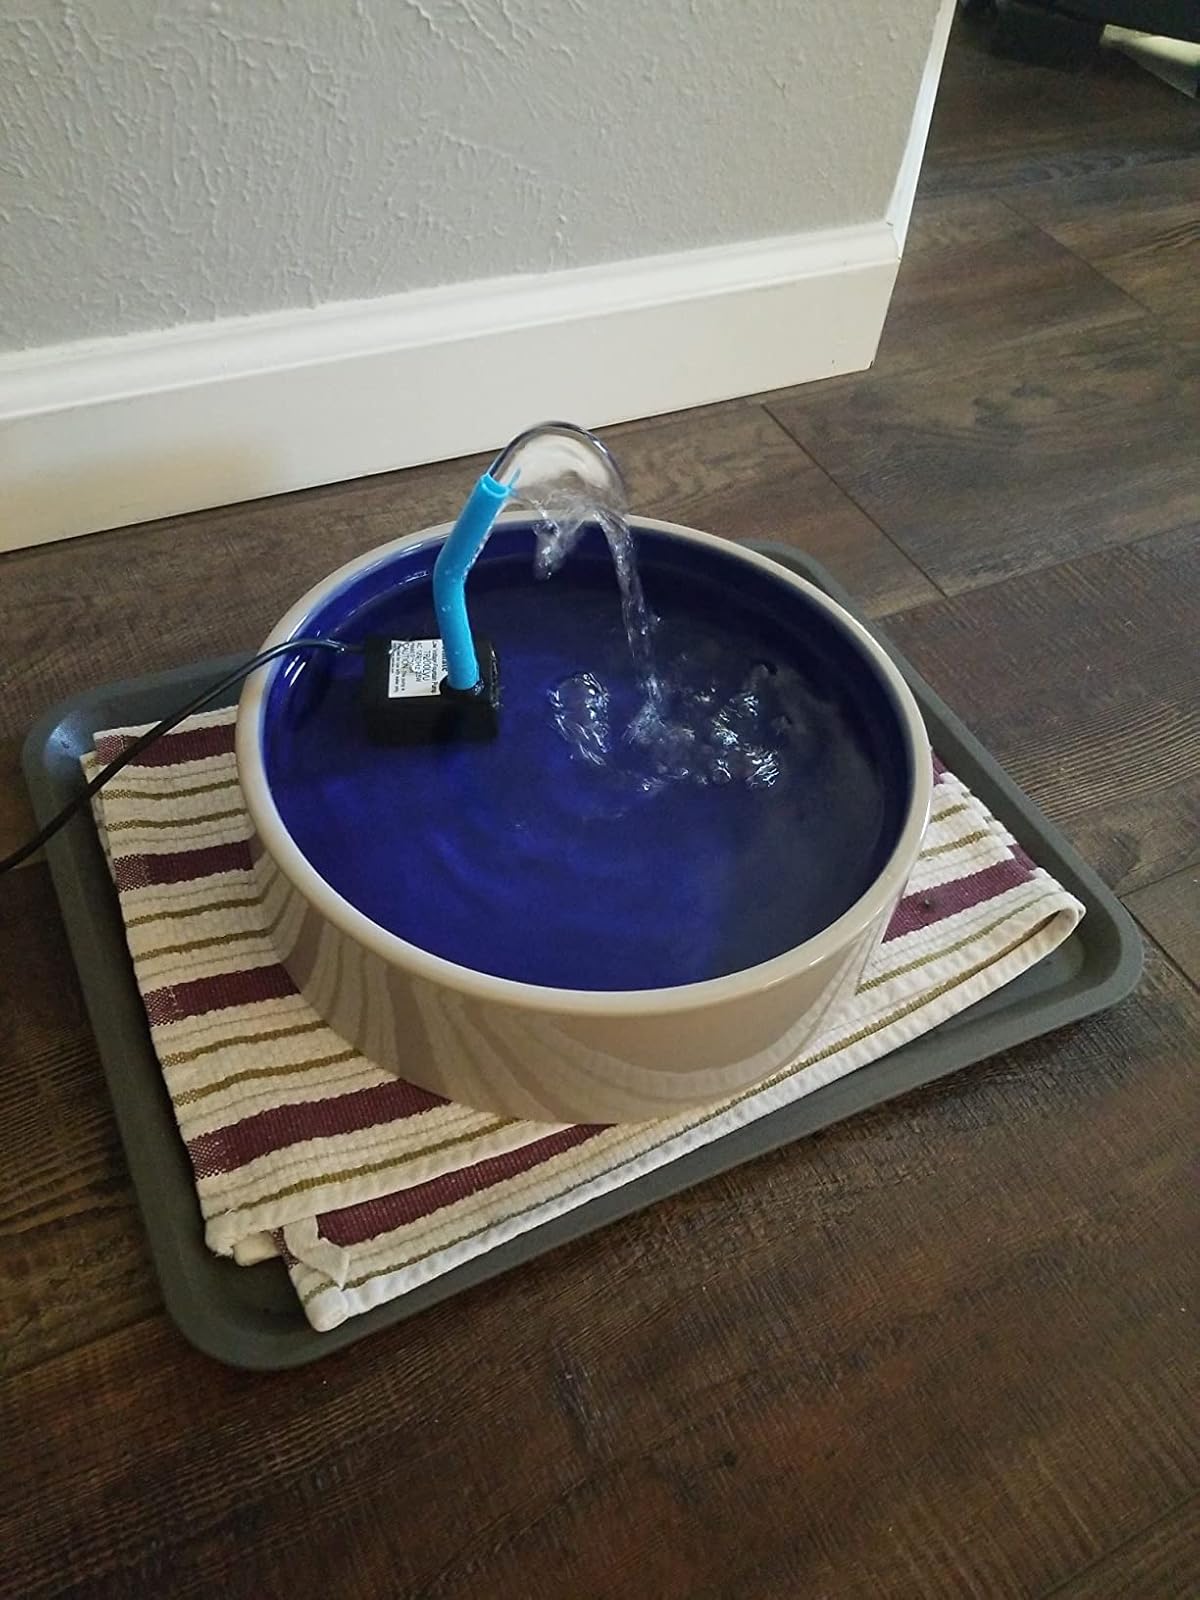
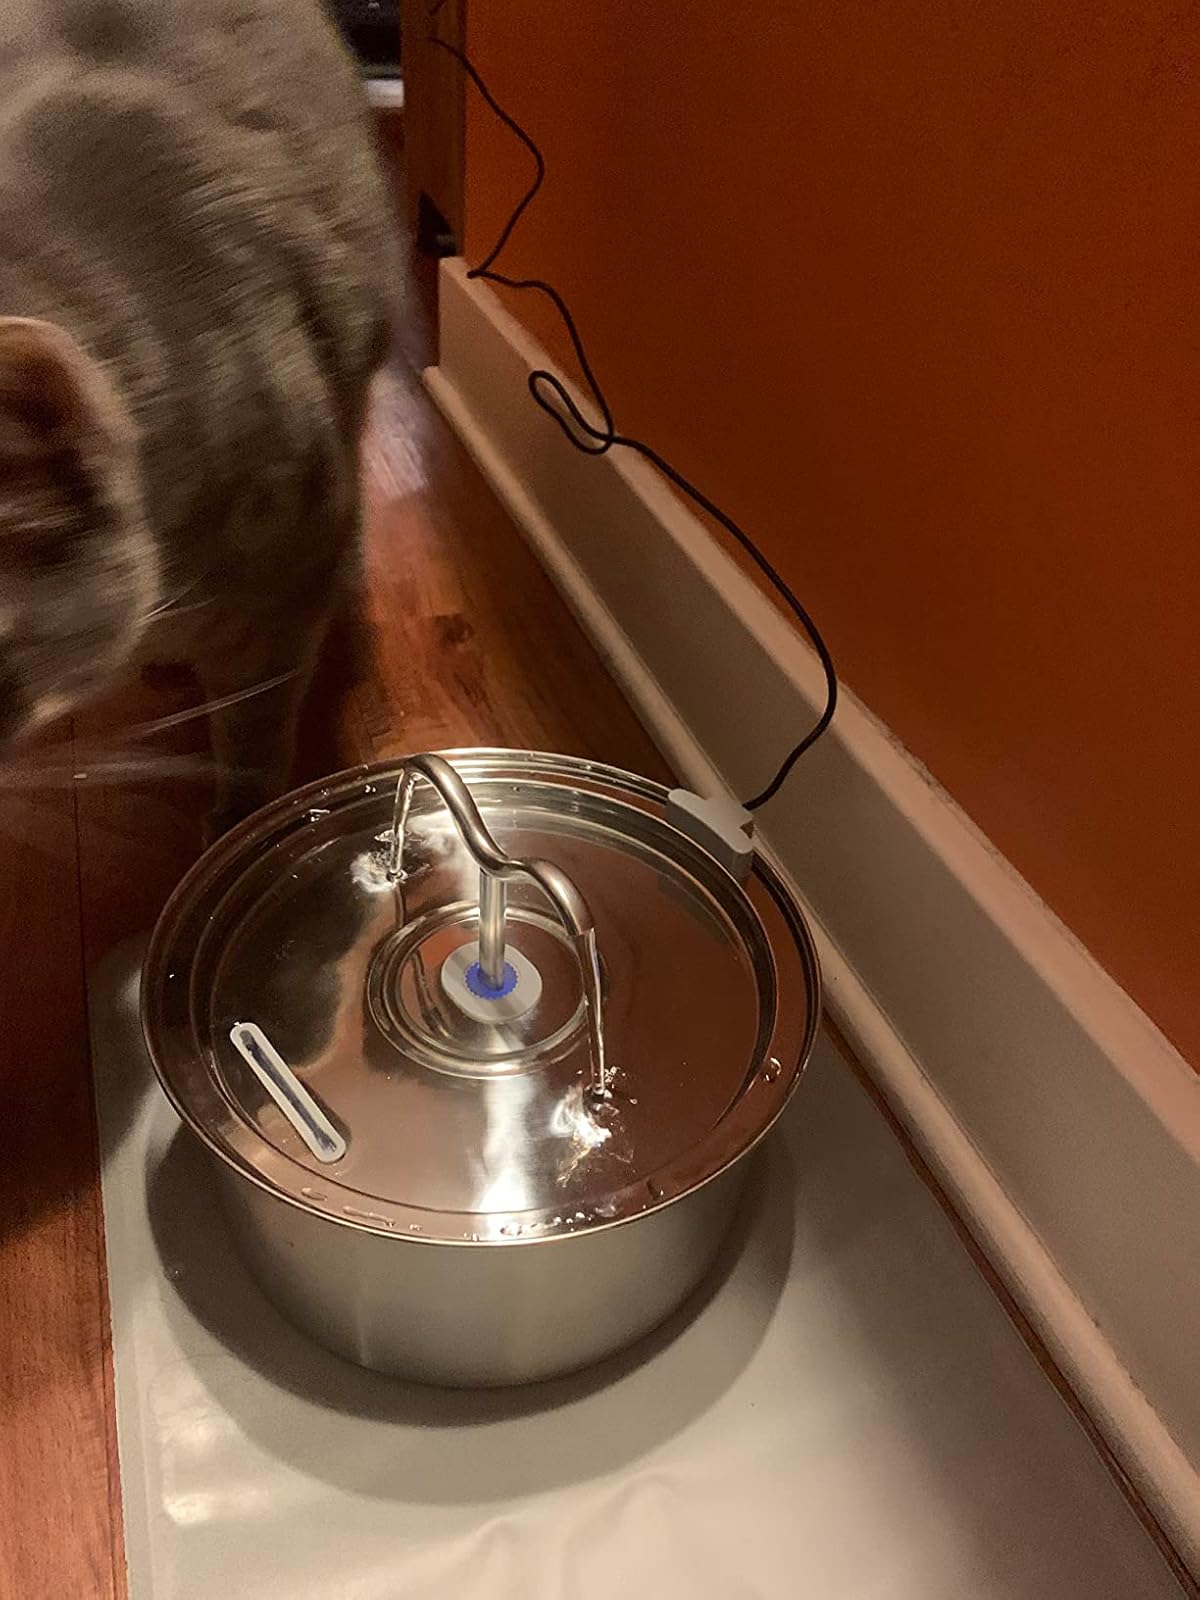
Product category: items_bowl
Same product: no